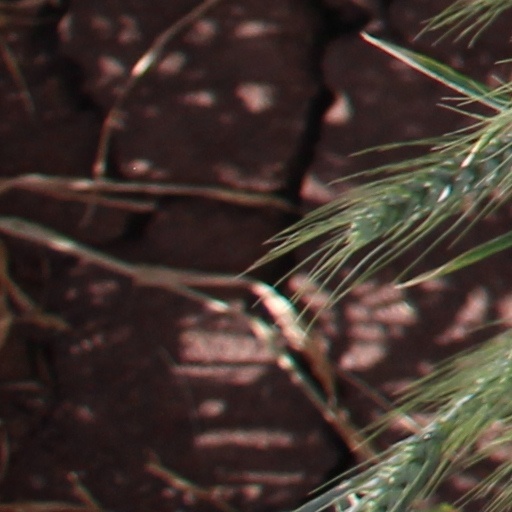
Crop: wheat